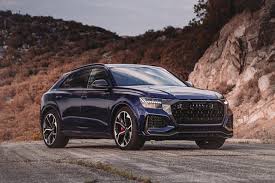
Label: noambulance